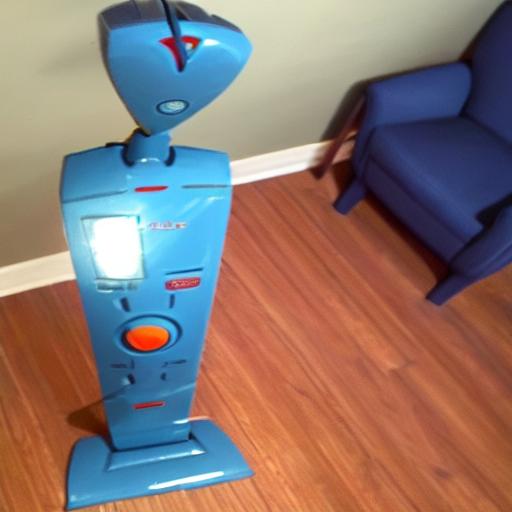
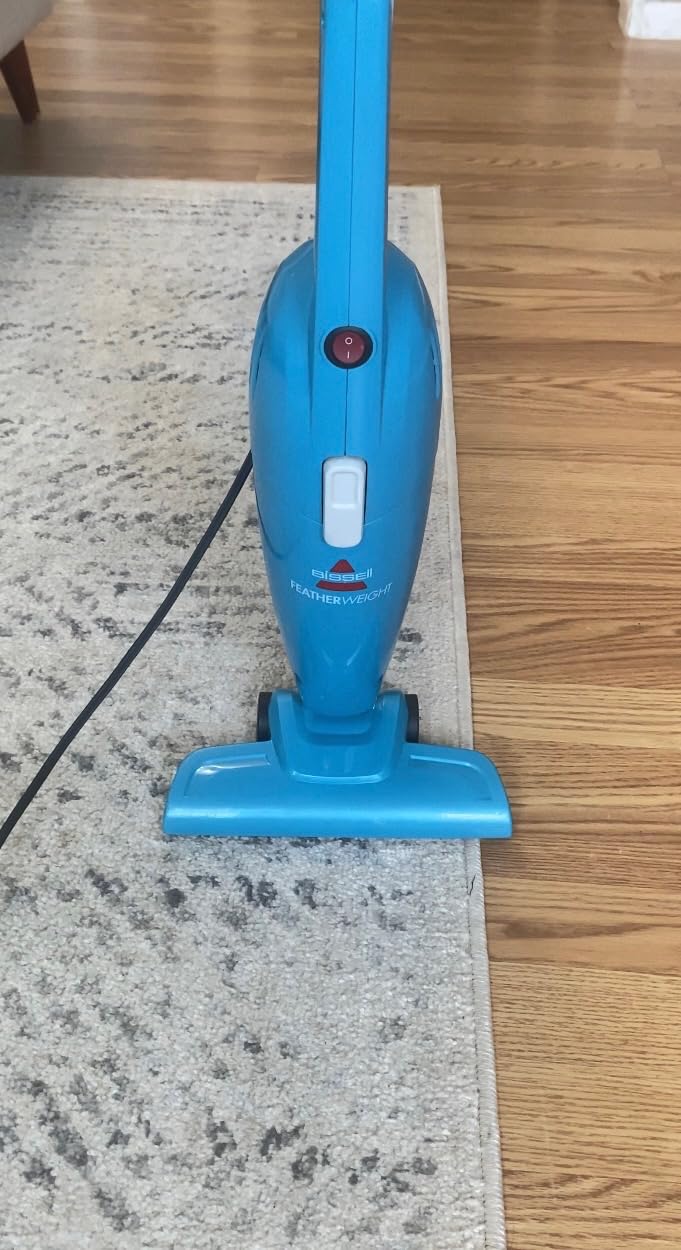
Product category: items_vacuum
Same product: no